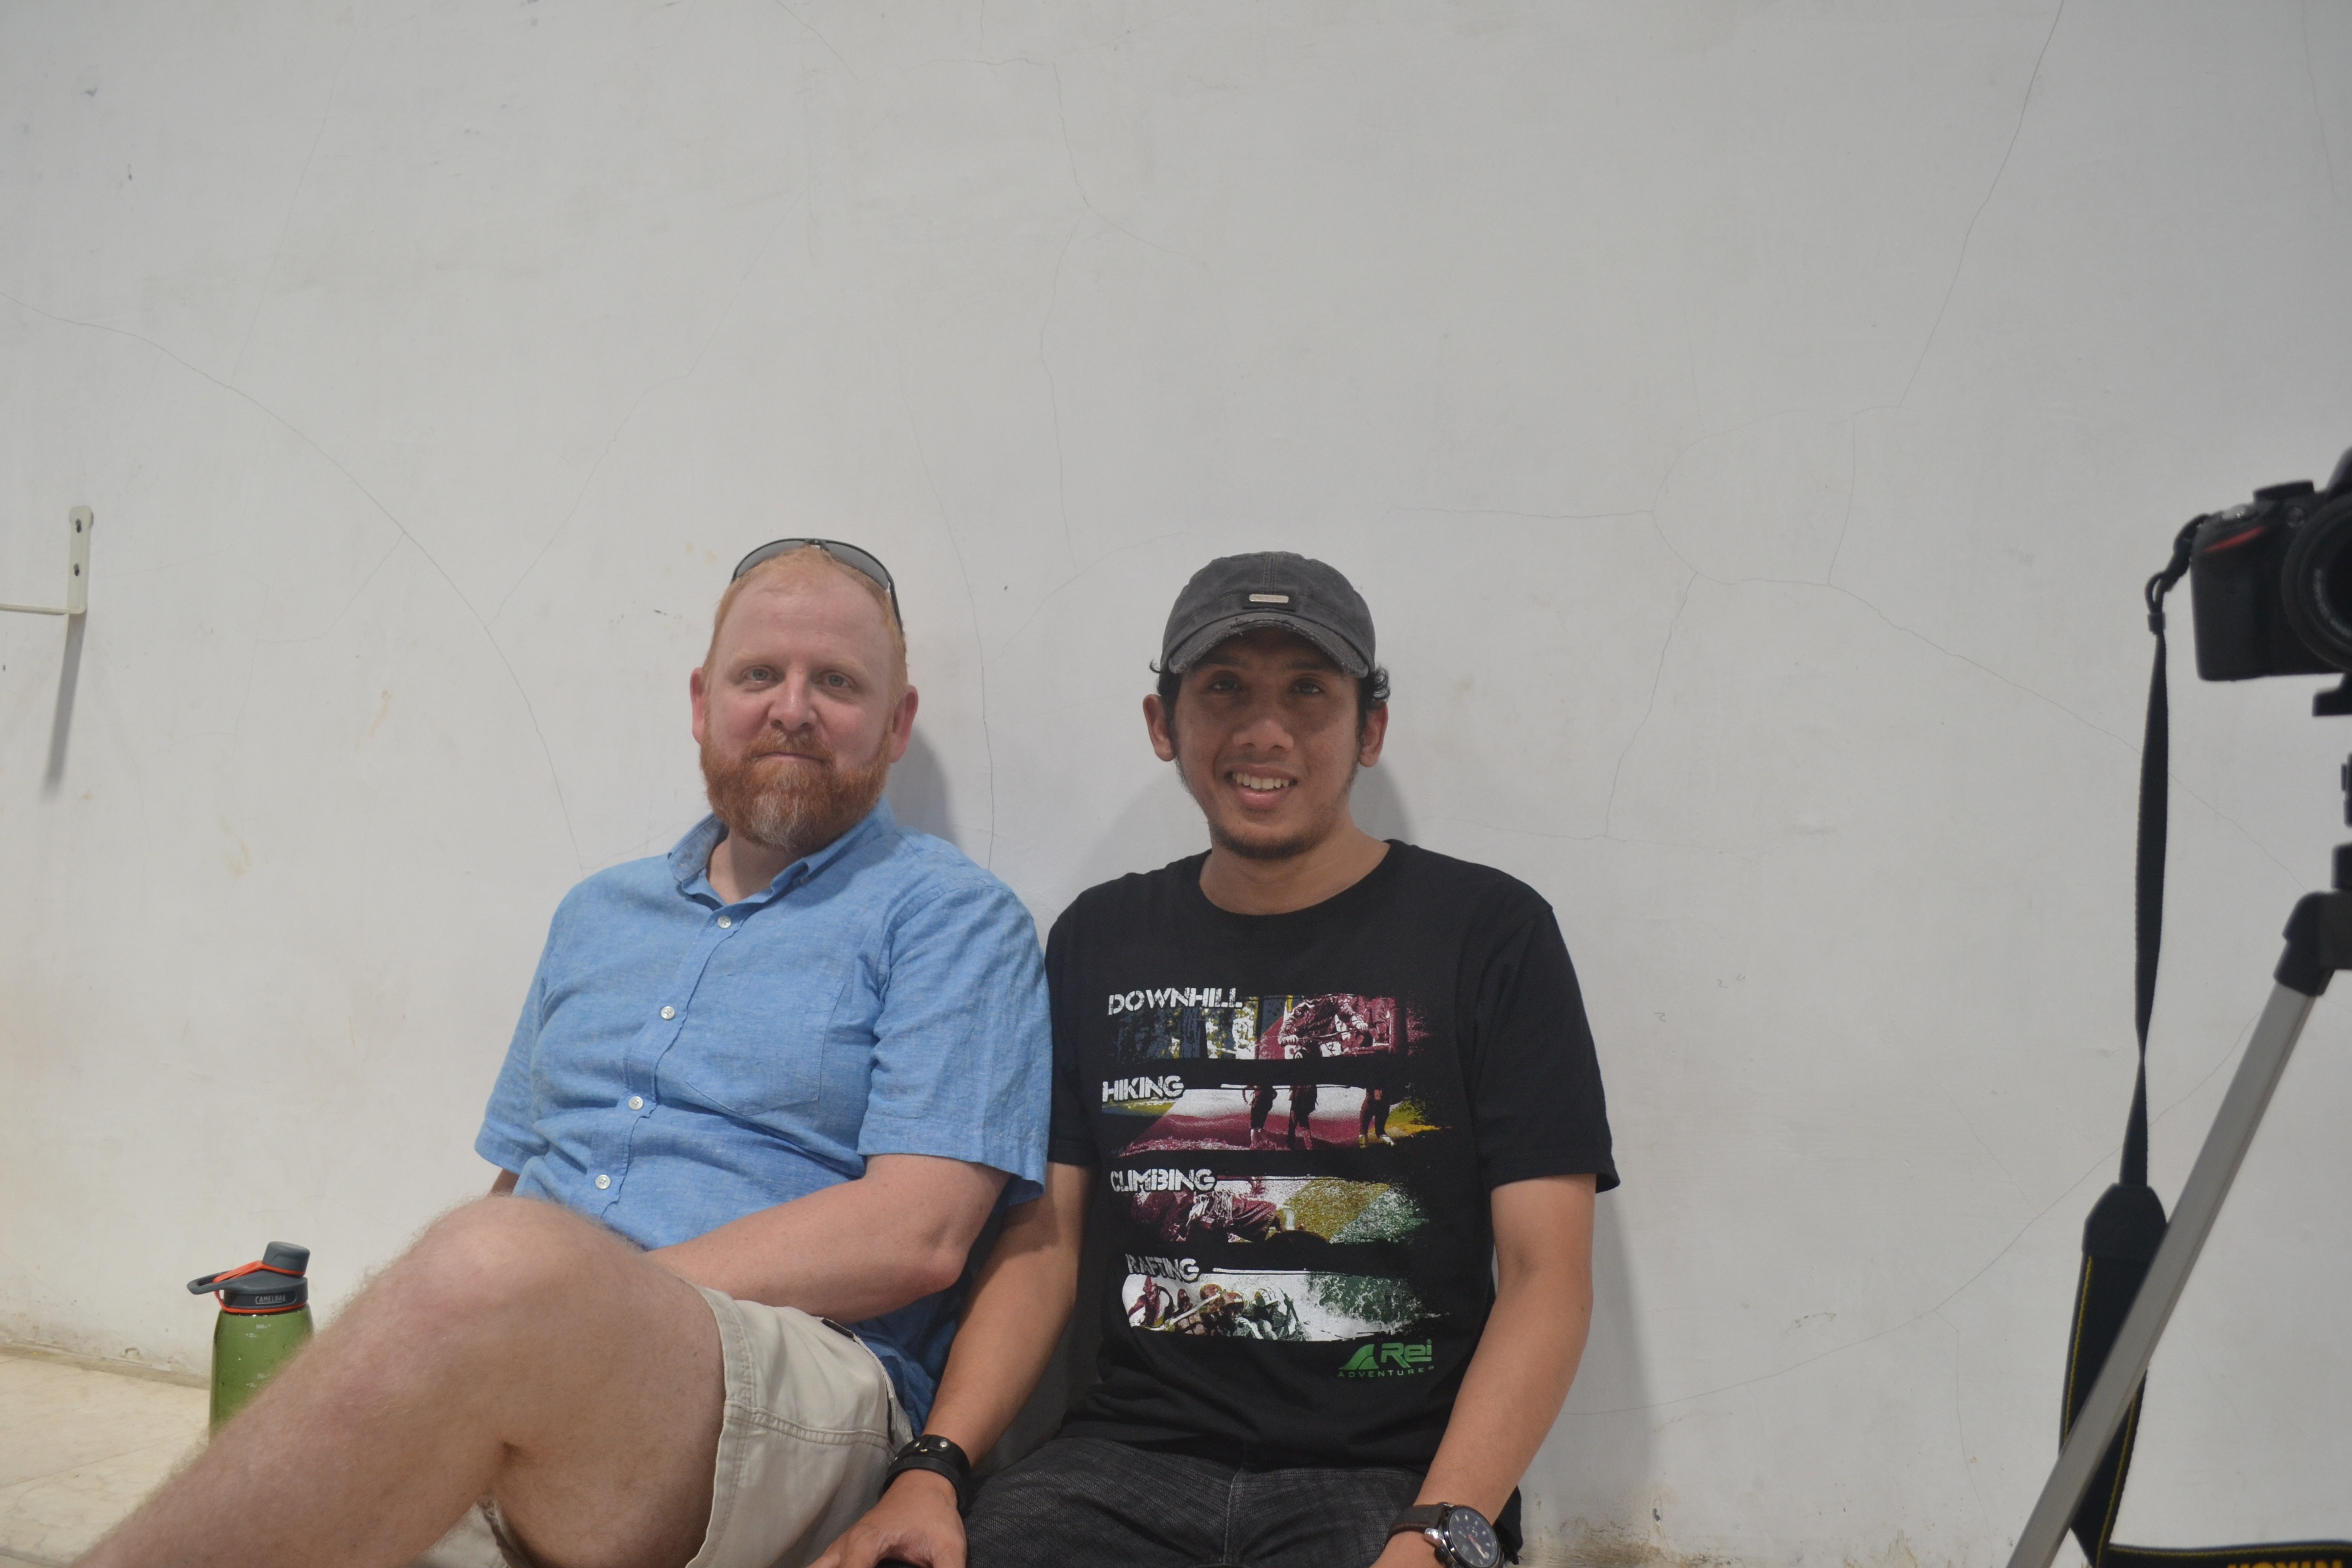
adventure, vacation, recreation, vehicle, race, fun, team, hobby, competition event